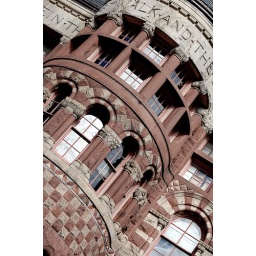
. . . . designed by H. H. Richardson and completed in 1894. . . .the Romaesque Revival building houses the Harvard Law School